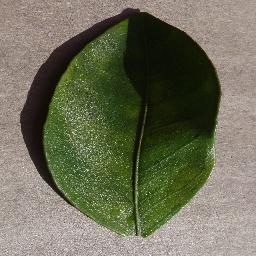
Label: Orange___Haunglongbing_(Citrus_greening)